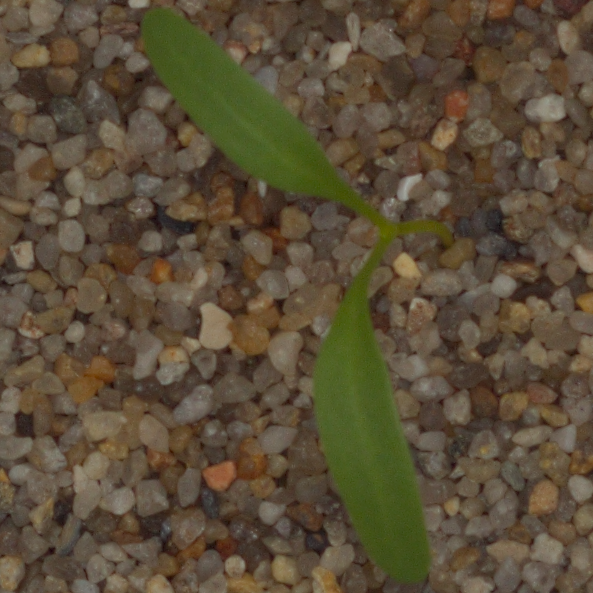
Label: sugar_beet